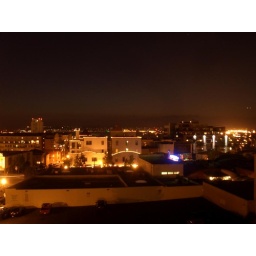
Night view of Little Italy, and San Diego Harbor from fourth floor balcony in Vantaggio Suites